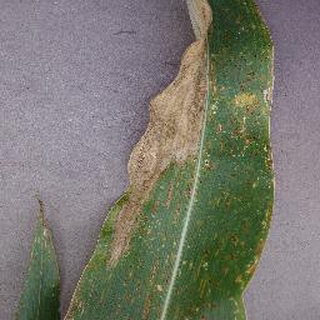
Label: corn_northern_leaf_blight